Charles Henry Hylton Stewart

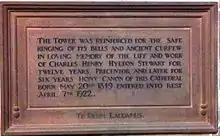
Memorial to Charles Henry Hylton Stewart in Chester Cathedral

Stewart was educated in Bath, Somerset before entering Christ's College, Cambridge in 1870. Migrating to St Catharine's College, Cambridge in 1871, he graduated B.A. in 1874 and M.A. in 1877.